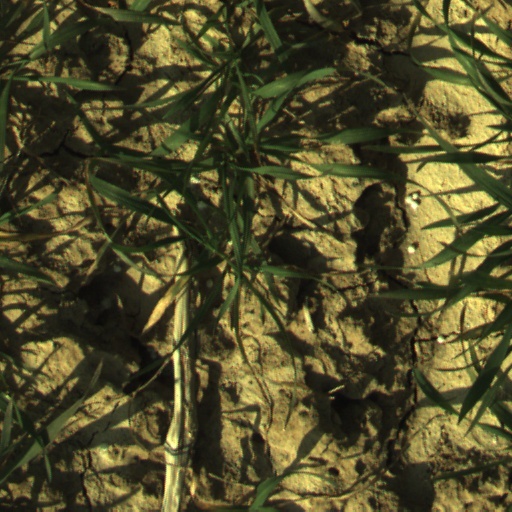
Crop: wheat